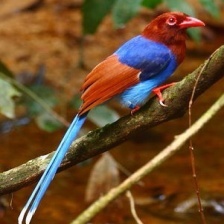
Species: SRI LANKA BLUE MAGPIE
Scientific name: UROCISSA ORNATA
ImageNet parent category: magpie